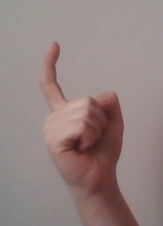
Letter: ra